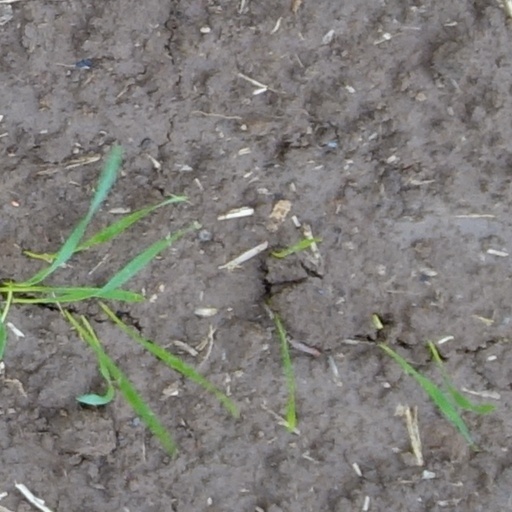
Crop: wheat